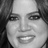
Emotion: happy